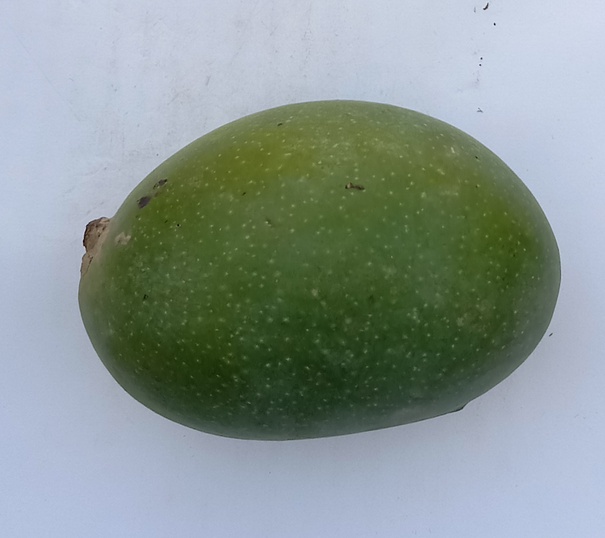
Mango variety: Chaunsa (Black)